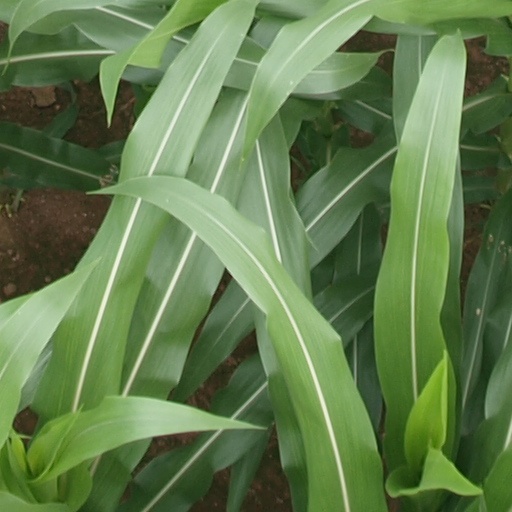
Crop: maize; corn